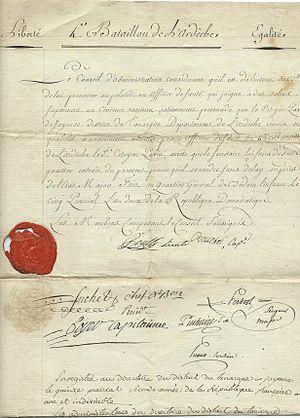
Signé par Suchet, futur Maréchal de France, ordre de rejoindre son bataillon pour un officier de santé du 4ème bataillon des volontaires de l'Ardèche.
Dans le cours de l'année 1791, une coalition se forme contre la France alors en pleine Révolution. L’émigration se renforce de plus en plus. Le roi et sa cour se disposent à fuir. Les frontières de la France sont menacées. Conformément à l'article 14 de la loi du 15 juin 1791, un registre est ouvert, dans chaque district, pour l'inscription des Volontaires nationaux appelés à la défense du territoire.